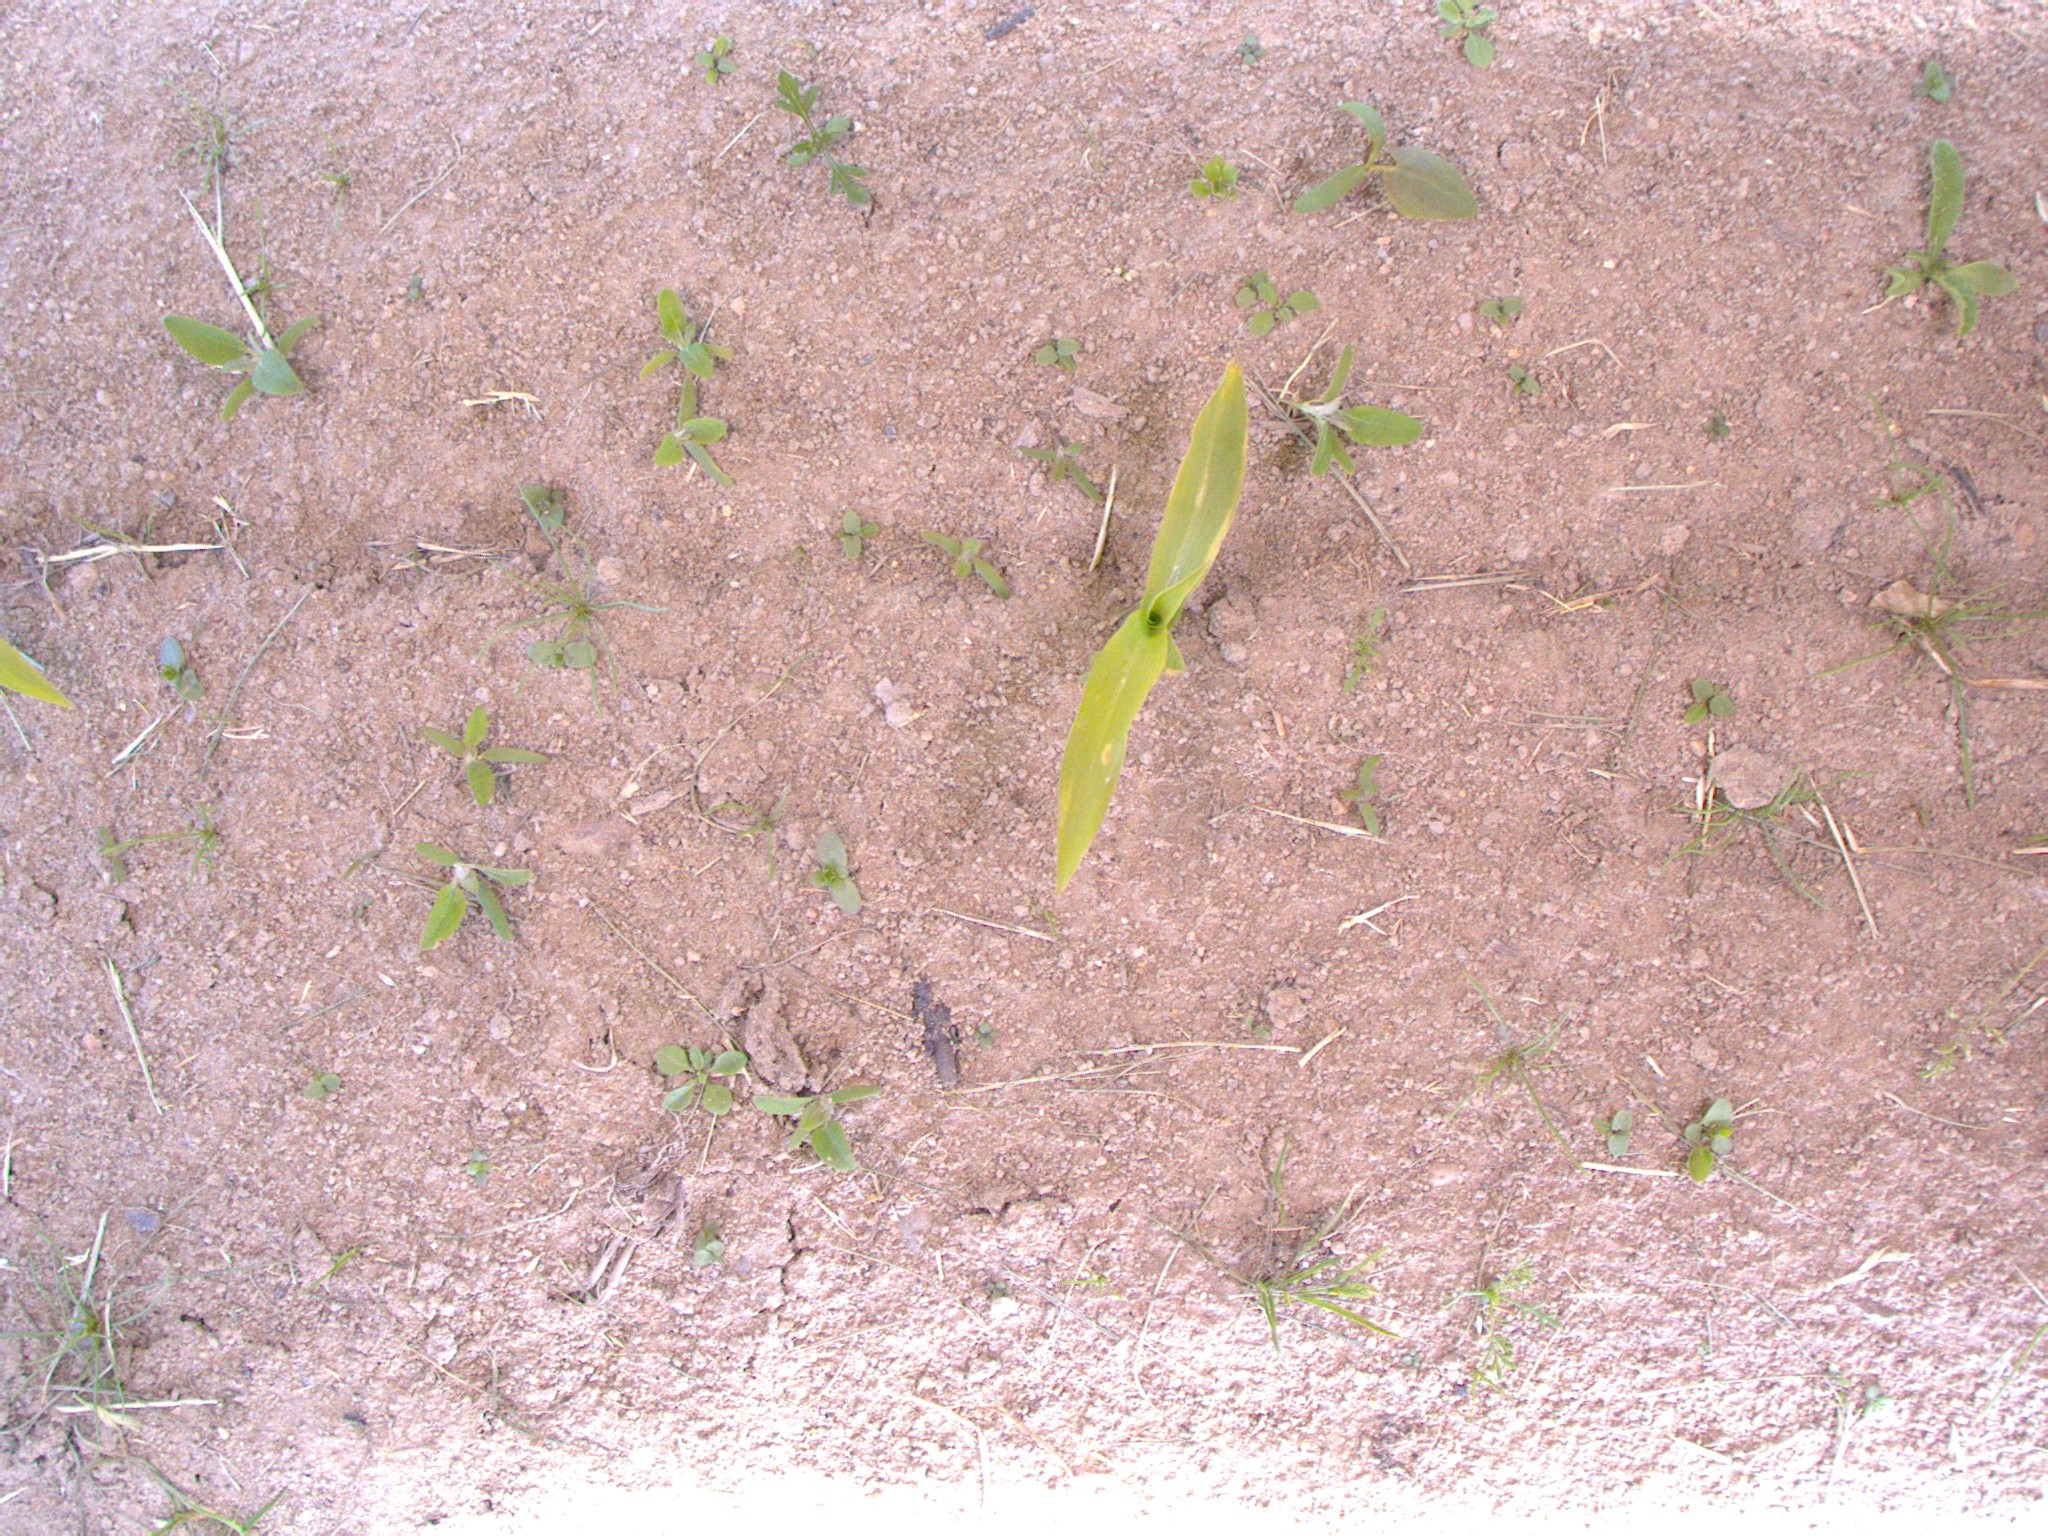
Crop: maize
Objects: maize, stem_maize